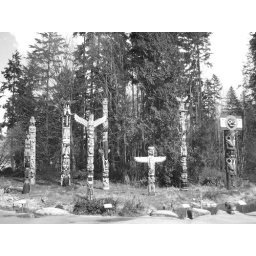
Totem poles in black and white